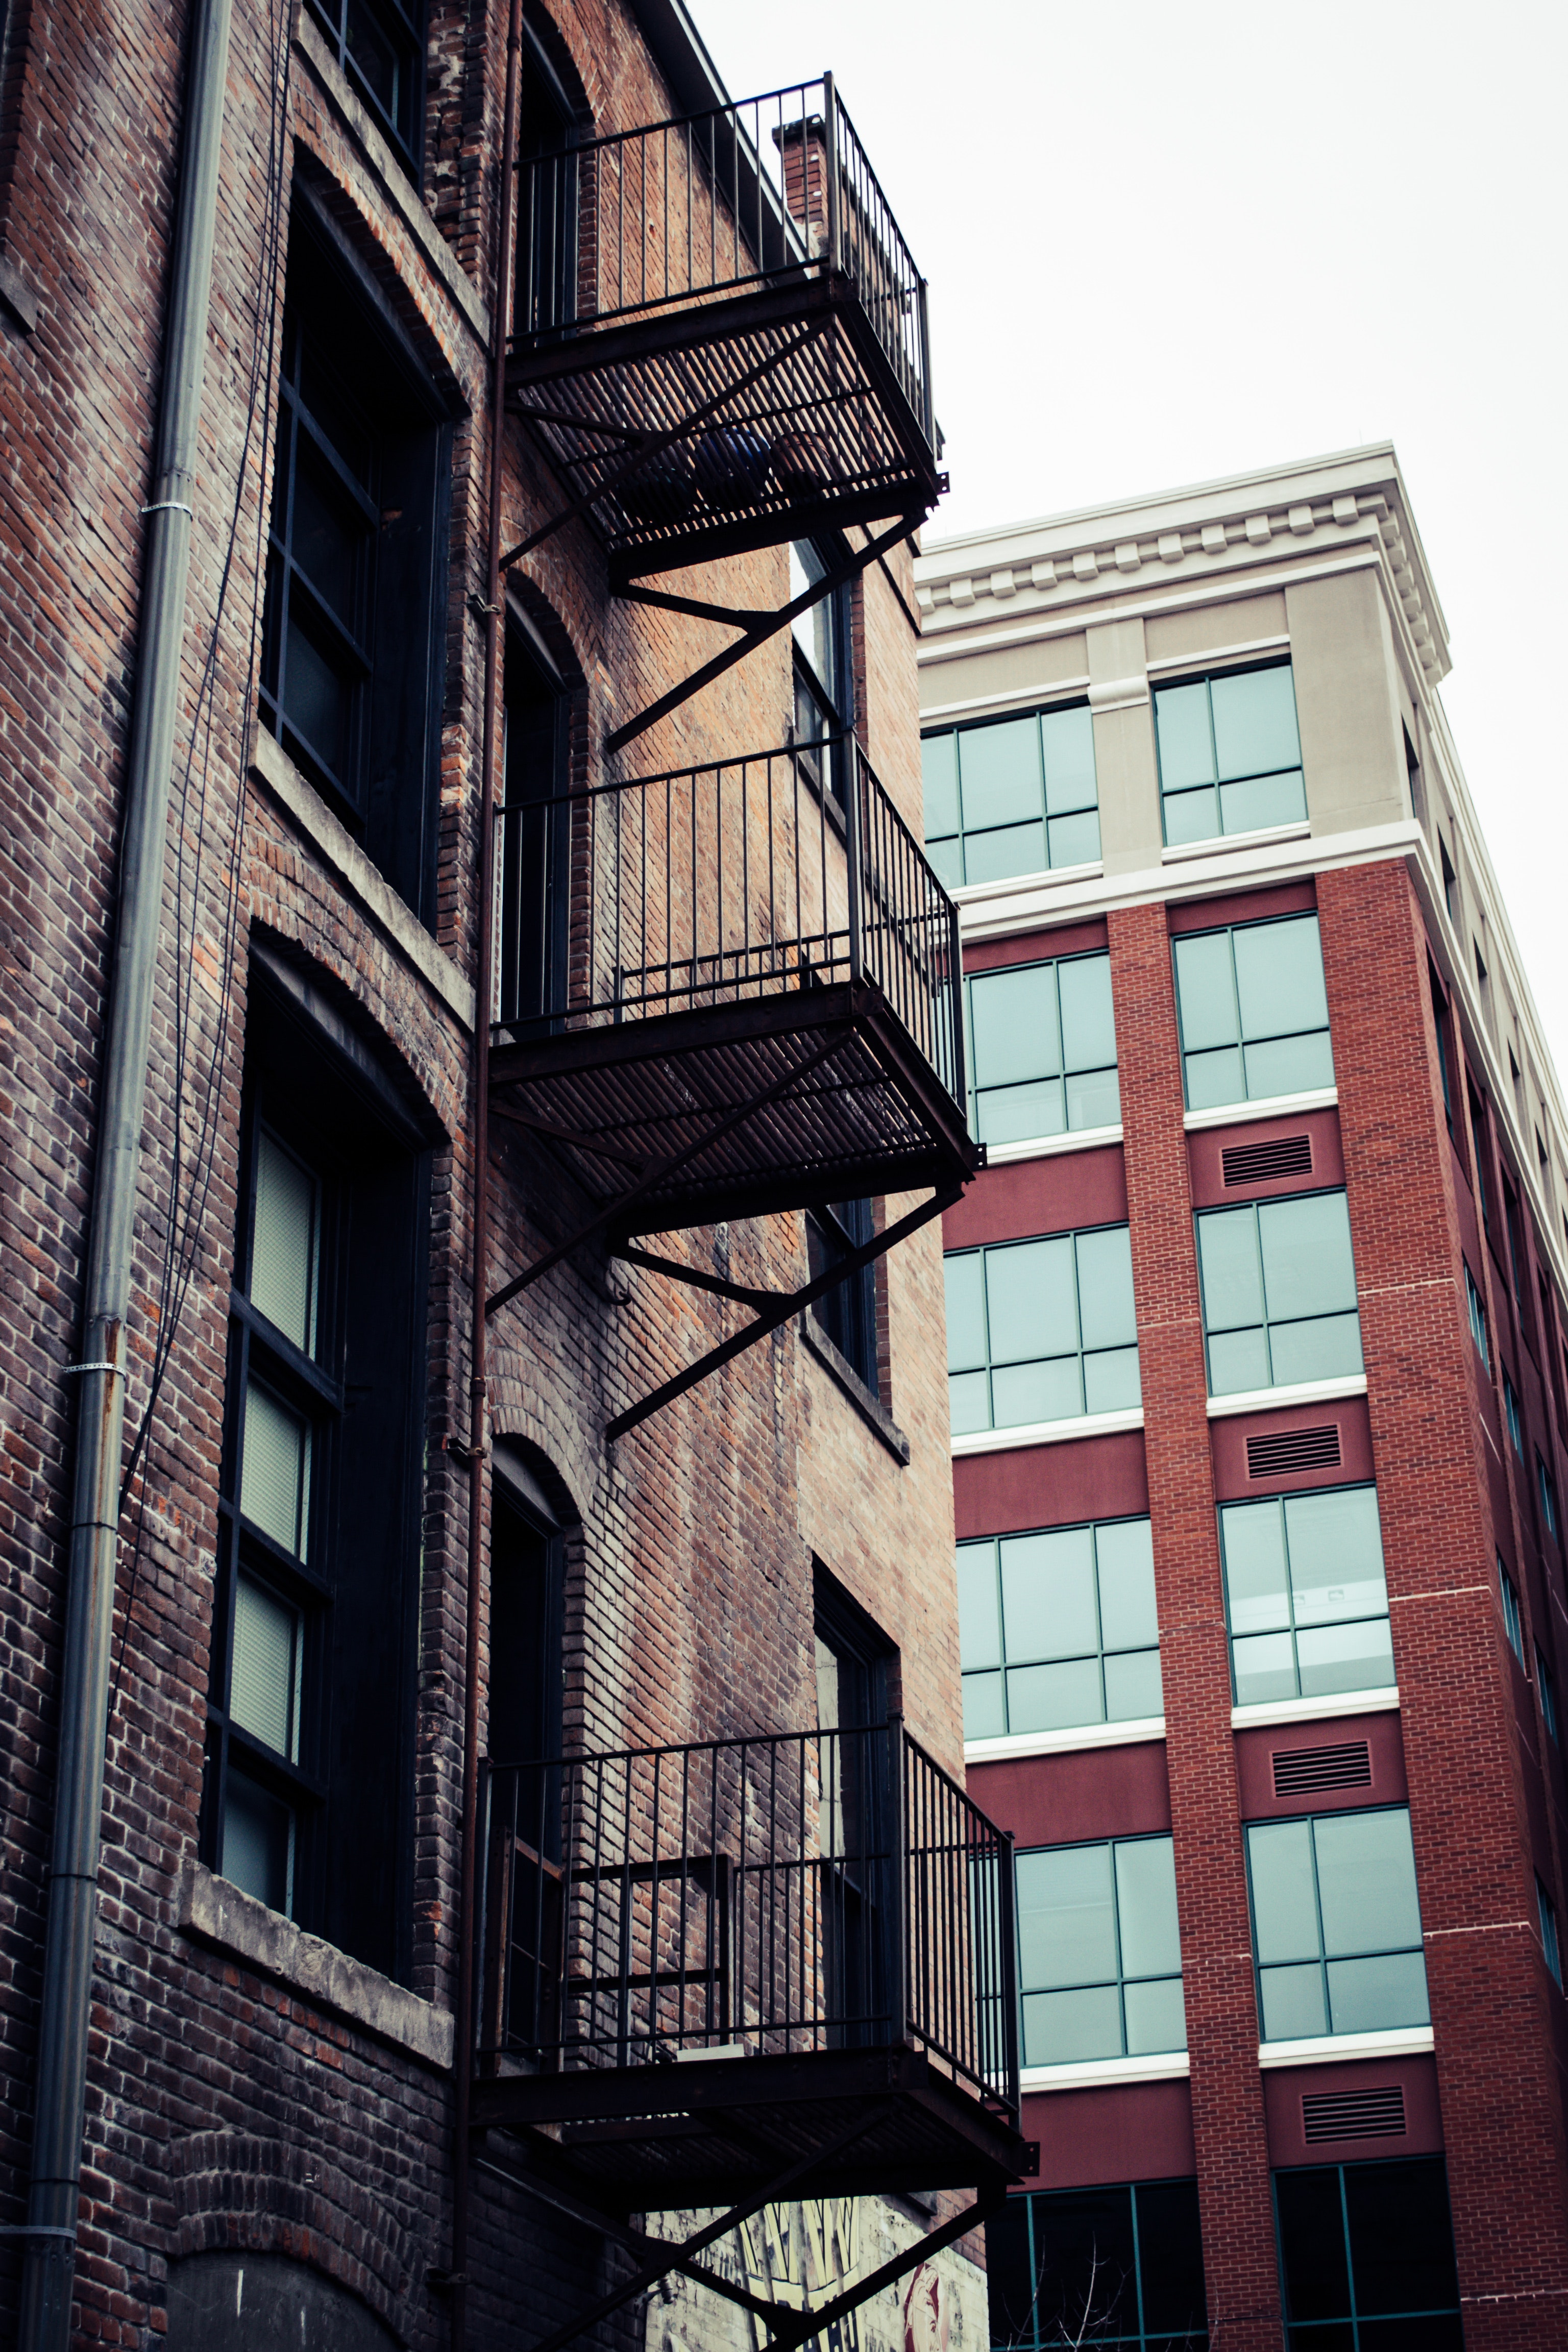
architecture, urban area, building, daytime, neighbourhood, town, metropolitan area, human settlement, iron, city, facade, house, apartment, infrastructure, street, line, real estate, window, brick, Material property, downtown, metropolis, plant, mixed use, home, alley, daylighting, tower block, residential area, road, balcony, metal, skyscraper, symmetry, urban design